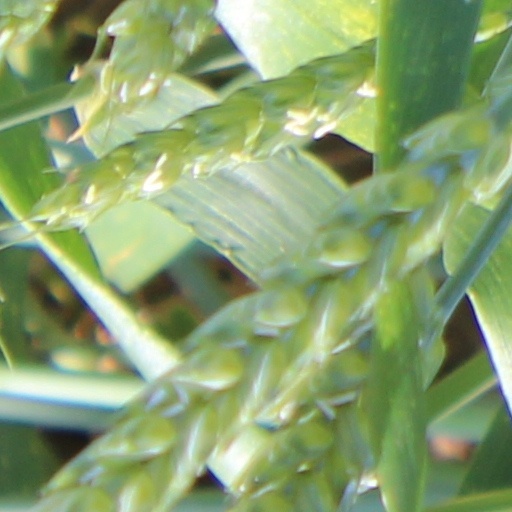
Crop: wheat